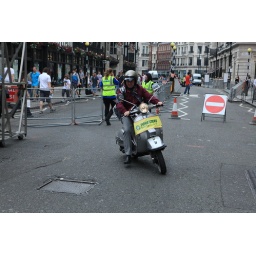
Vespa's en Lambretta's in het kader van 50 jaar Carnaby street